Hertford County, North Carolina

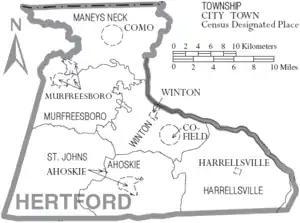
Map of Hertford County with municipal and township labels

During the American Civil War, North Carolina seceded from the United States and joined the Confederate States of America. Men from Hertford County served in several Confederate States Army infantry and cavalry units. Federal forces intervened in eastern North Carolina early in the conflict, and in February 1862 they captured Roanoke Island, exposing territory along the Chowan River vulnerable to further penetration. Federal gunboats were subsequently dispatched up the river to destroy rail bridges north of Winton but were repulsed in an ambush by Confederate artillery. The following day federal troops landed at Winton and set most of its buildings ablaze, including the county courthouse, leading to the loss of numerous official county records and documents.